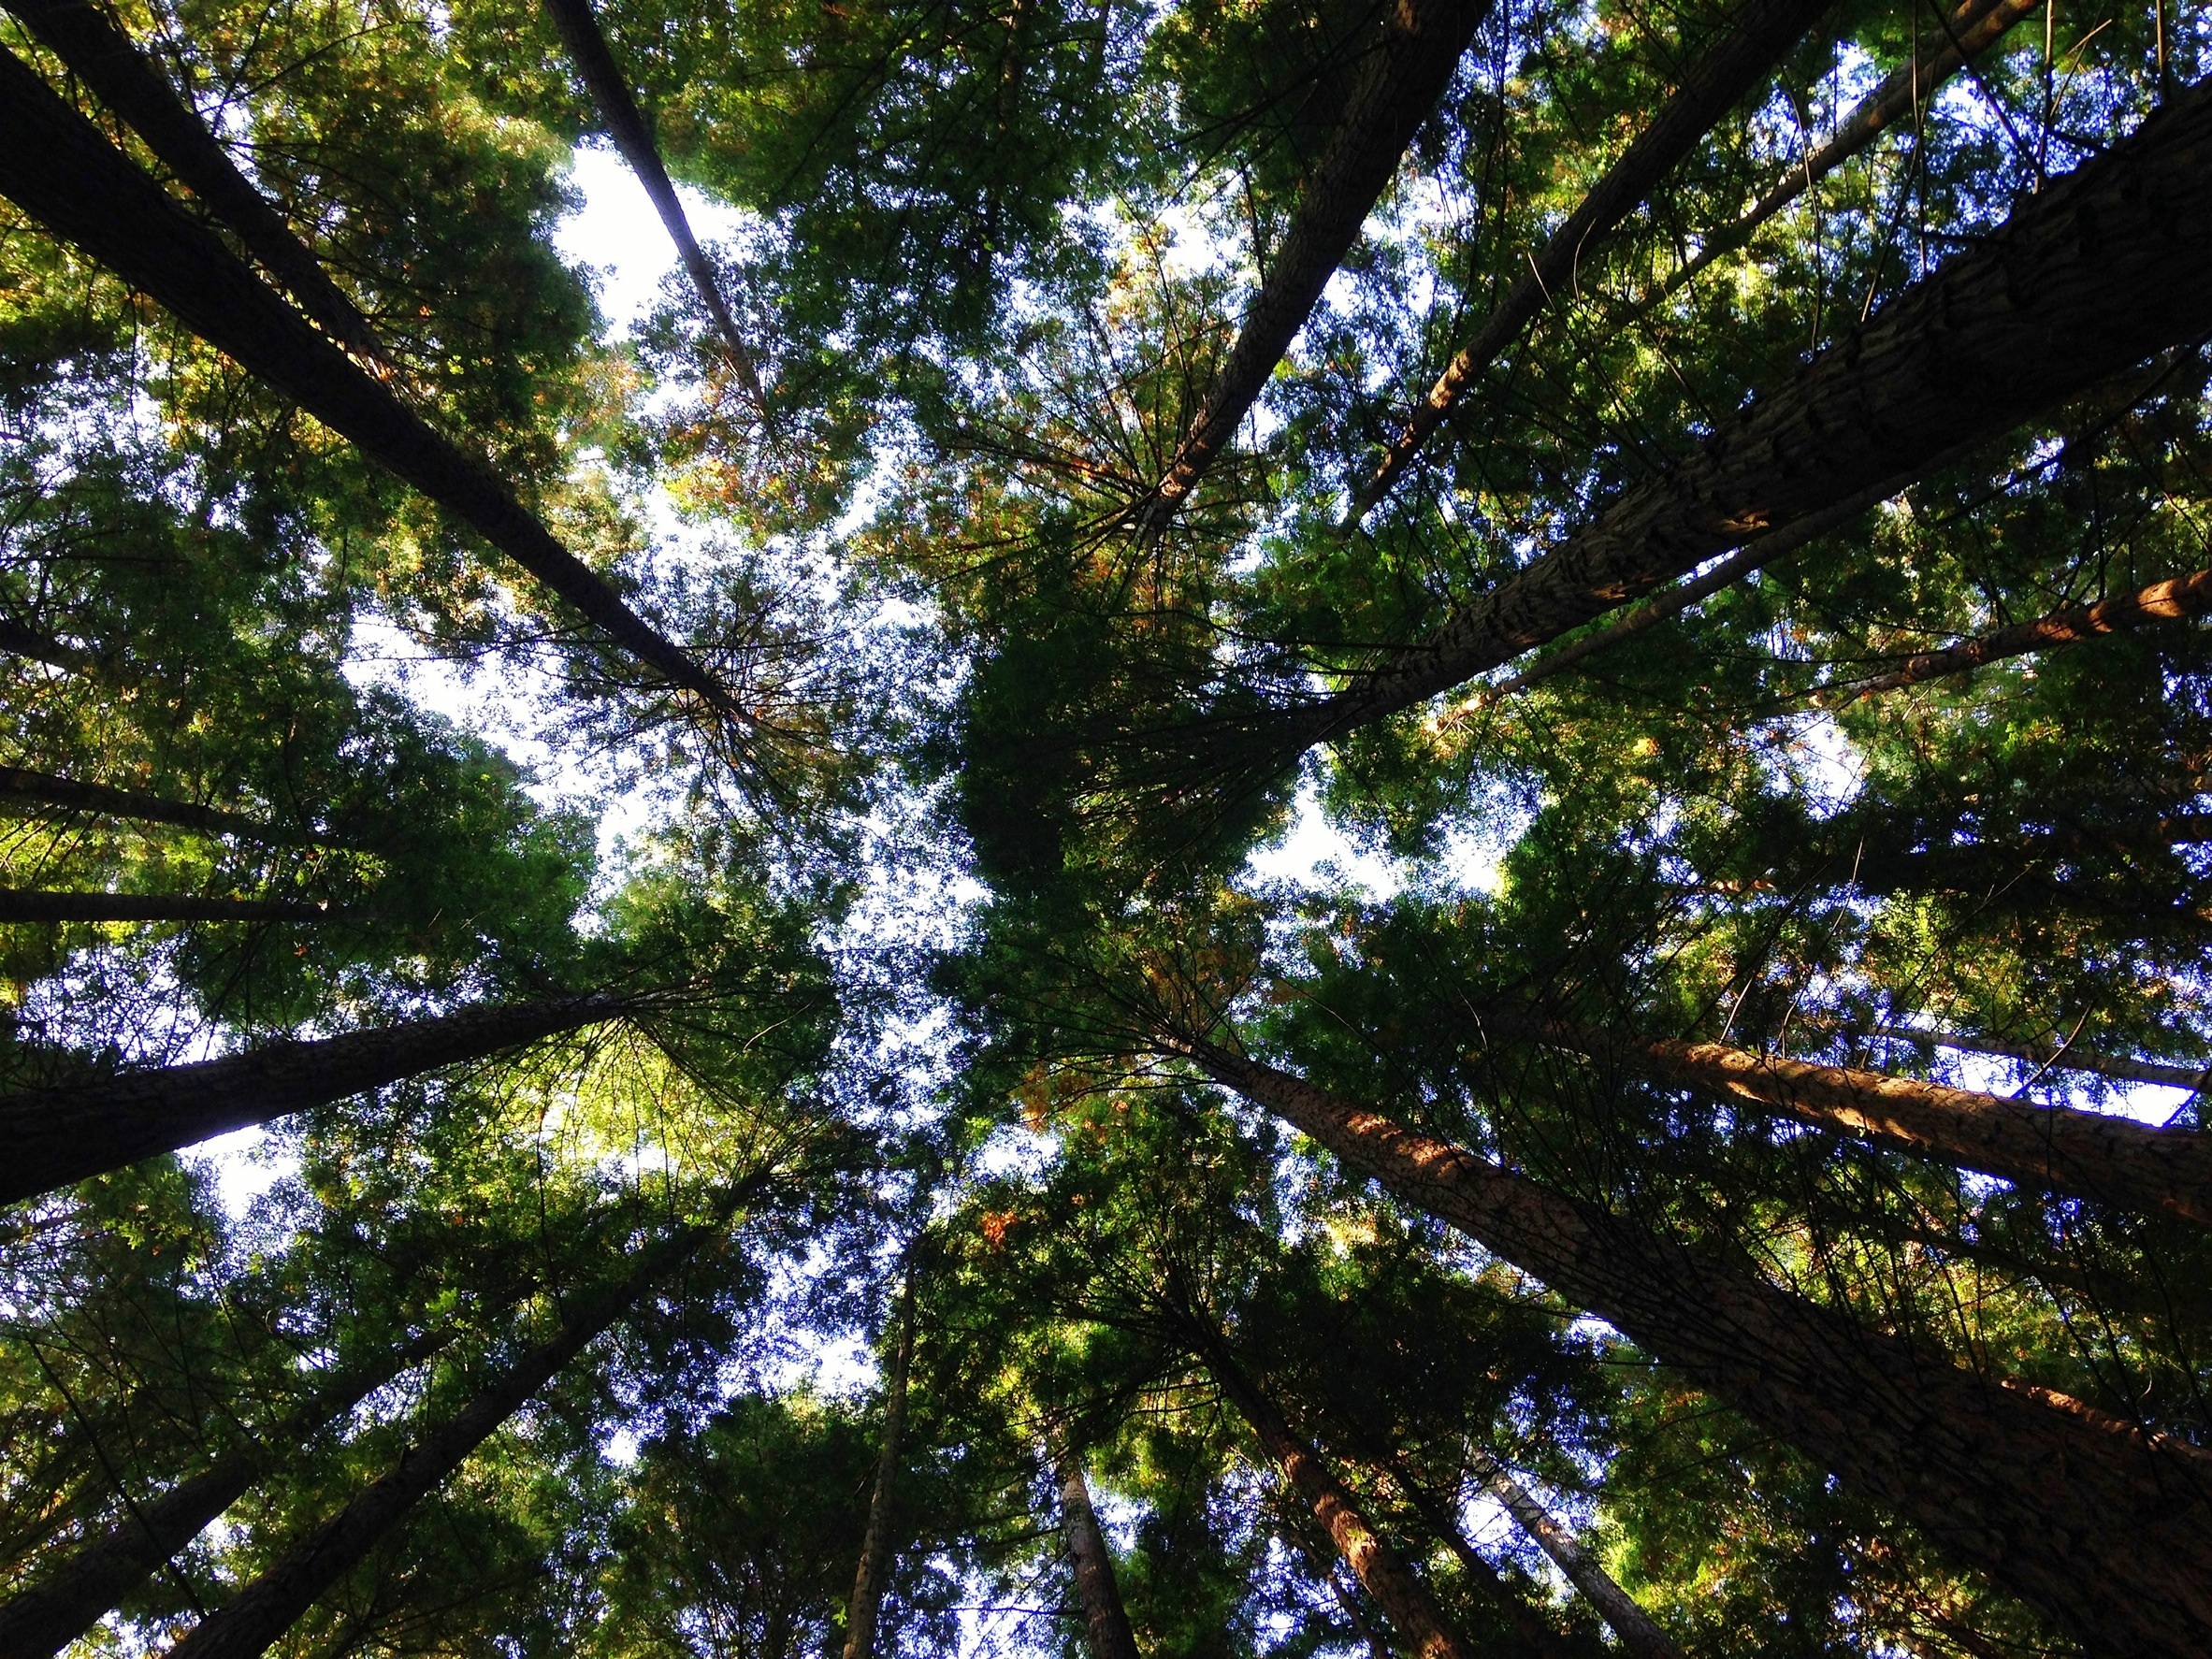
tree, nature, forest, outdoor, branch, blossom, plant, sunlight, leaf, flower, perspective, environment, foliage, green, park, botany, garden, flora, trees, woods, branches, deciduous, woodland, flowering plant, woody plant, land plant